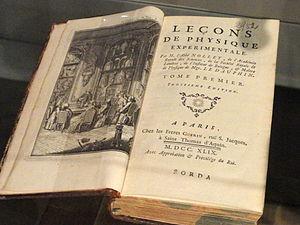
Jean Antoine Nollet, connu surtout sous le nom de l’abbé Nollet, né à Pimprez le 19 décembre 1700 et mort à Paris le 24 avril 1770, est un physicien français. Il fut associé aux travaux de Du Fay et de Réaumur.